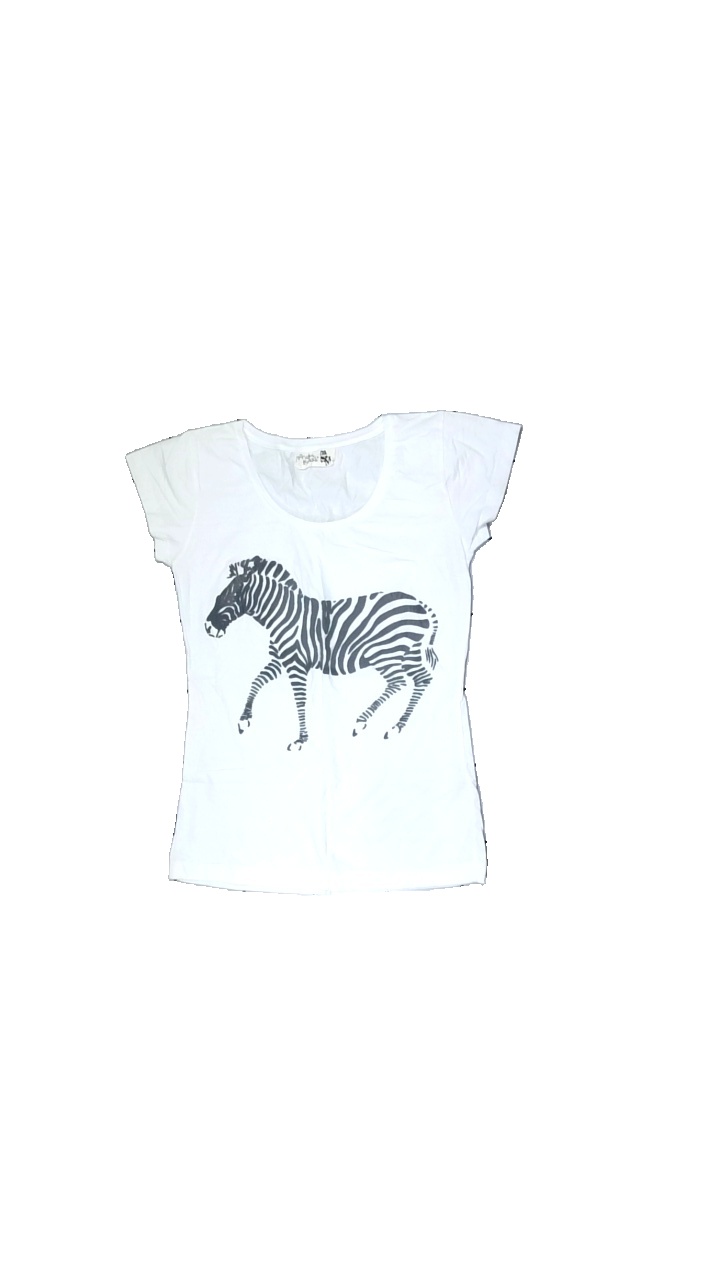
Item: T-shirt (Ladies)
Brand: Monster Threads
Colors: Grey
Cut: Regular
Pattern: Other
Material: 100% Cott
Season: All
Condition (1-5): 3
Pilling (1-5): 5
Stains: Minor
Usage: Export
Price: <50